Taro

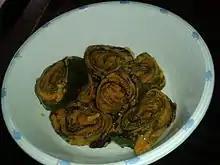
Patrode

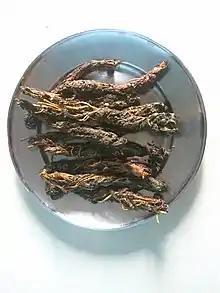
Arikanchan is prepared from taro leaves, black lentils paste and spices in mostly the Eastern Terai of Nepal, is traditional and indigenous food.

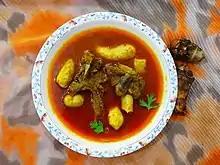
Arvi gosht

In Mizoram, in north-eastern India, it is called "bäl"; the leaves, stalks and corms are eaten as "dawl bai". The leaves and stalks are often traditionally preserved to be eaten in dry season as "dawl rëp bai".